Les saltimbanques

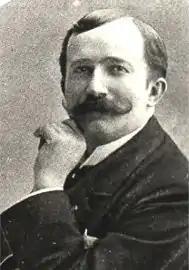
The composer c. 1900

Les saltimbanques ("The Acrobats") is an opéra-comique in three acts, libretto by Maurice Ordonneau, music by Louis Ganne, first performed at the Théâtre de la Gaîté, Paris, on 30 December 1899. In the third act a ballet entitled "Les Bohemiennes" was danced by Julia Duval, Briant, the women of the corps de ballet and a troupe of acrobats, Les Manzoni.